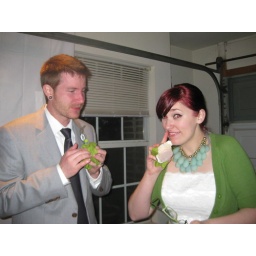
After Mike shoved cake in my face - luckily my glasses took most of it.